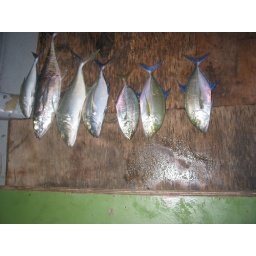
Some fish that we killed.The blue terrapin (pictured at right) were positively vibrant in the sunlight.  Until we killed them.